KAZR

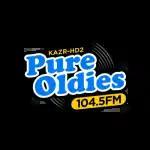
KAZR HD2 logo

KAZR's HD2 sub-channel currently airs an oldies format as "Pure Oldies 104.5", which is relayed on a 250-watt translator station 104.5 K283CC in Des Moines.